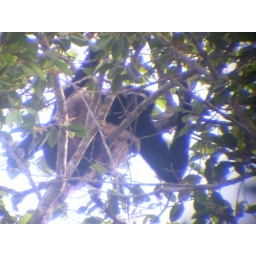
this momma was hanging out in the tree with her baby. the babies stay white colored until full grown